1980s in Japan

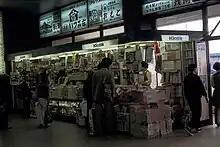
Customers at a kiosk in Matsumoto station, 1982

Overall real economic growth was called a "miracle", with a 4% average during the 1980s. Throughout the 1970s, Japan had the world's second largest gross national product (GNP)—just behind the United States— and ranked first among major industrial nations in 1990 in per capita GNP at US$23,801, up sharply from US$9,068 in 1980. After a mild economic slump in the mid-1980s, Japan's economy began a period of expansion in 1986 that continued until it again entered a recessionary period in 1992. Economic growth averaging 5% between 1987 and 1989 revived industries, such as steel and construction, which had been relatively dormant in the mid-1980s, and brought record salaries and employment.